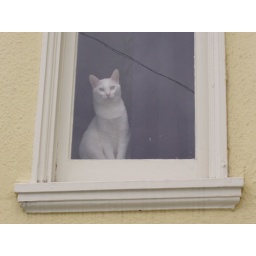
furry friday- kitty in the window- hello